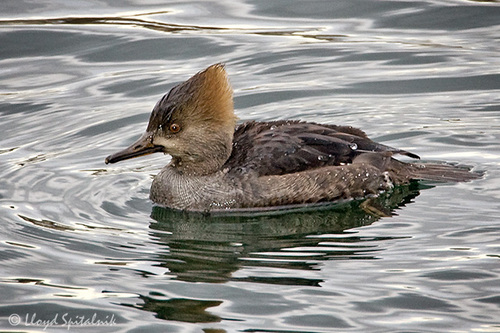
the bird has a long bill that is black and a brown eyering.
this bird has a long straight bill, a light brown crown, and a gray breast.
this bird has a pointed feathered out light brown crown and nape, speckled grey and white covering its breast, side and belly, and dark brown coverts.
this is a grey bird with a black back and a brown head.
this bird has a brown crown, a long brown bill, and a black back.
a brown bird floating in water with a long, broad beak.
this bird has wings that are brown and has a point crown
this brown bird has a coppery, triangular shaped head and a blunt, medium length, flat brown bill.
this bird has wings that are brown and has a black bill
this bird is brown with black and has a long, pointy beak.
Species: Hooded Merganser